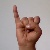
The image shows a hand gesture representing the letter 'I' in Indian Sign Language.